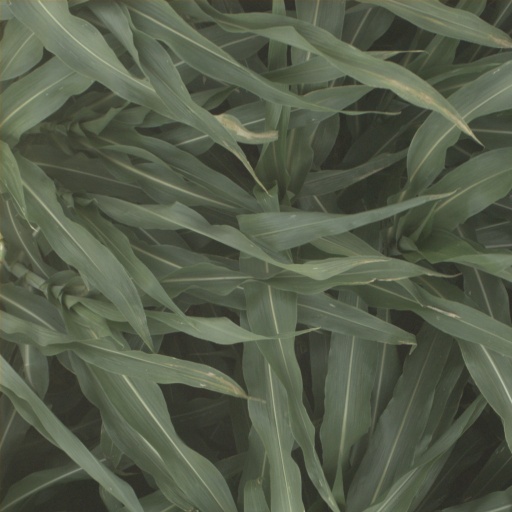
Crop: sorghum